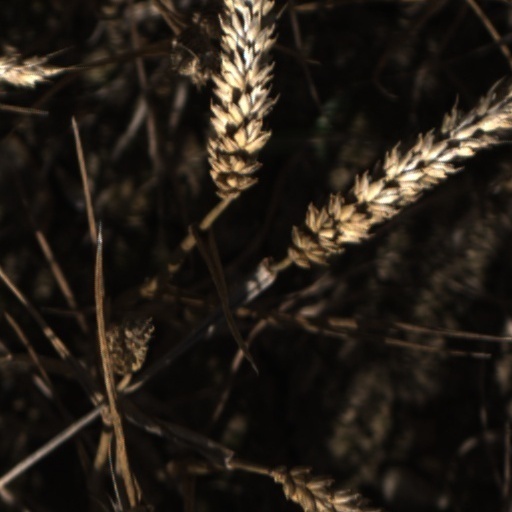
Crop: wheat